Dok2

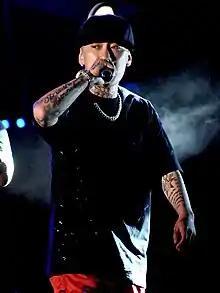
Dok2 at the Busan Sea Festival, August 2018

Lee Joon-kyung (born March 28, 1990) better known by his stage name Dok2 (pronounced as Dokki), is a South Korean rapper, record producer and co-founder of now-defunct Illionaire Records.